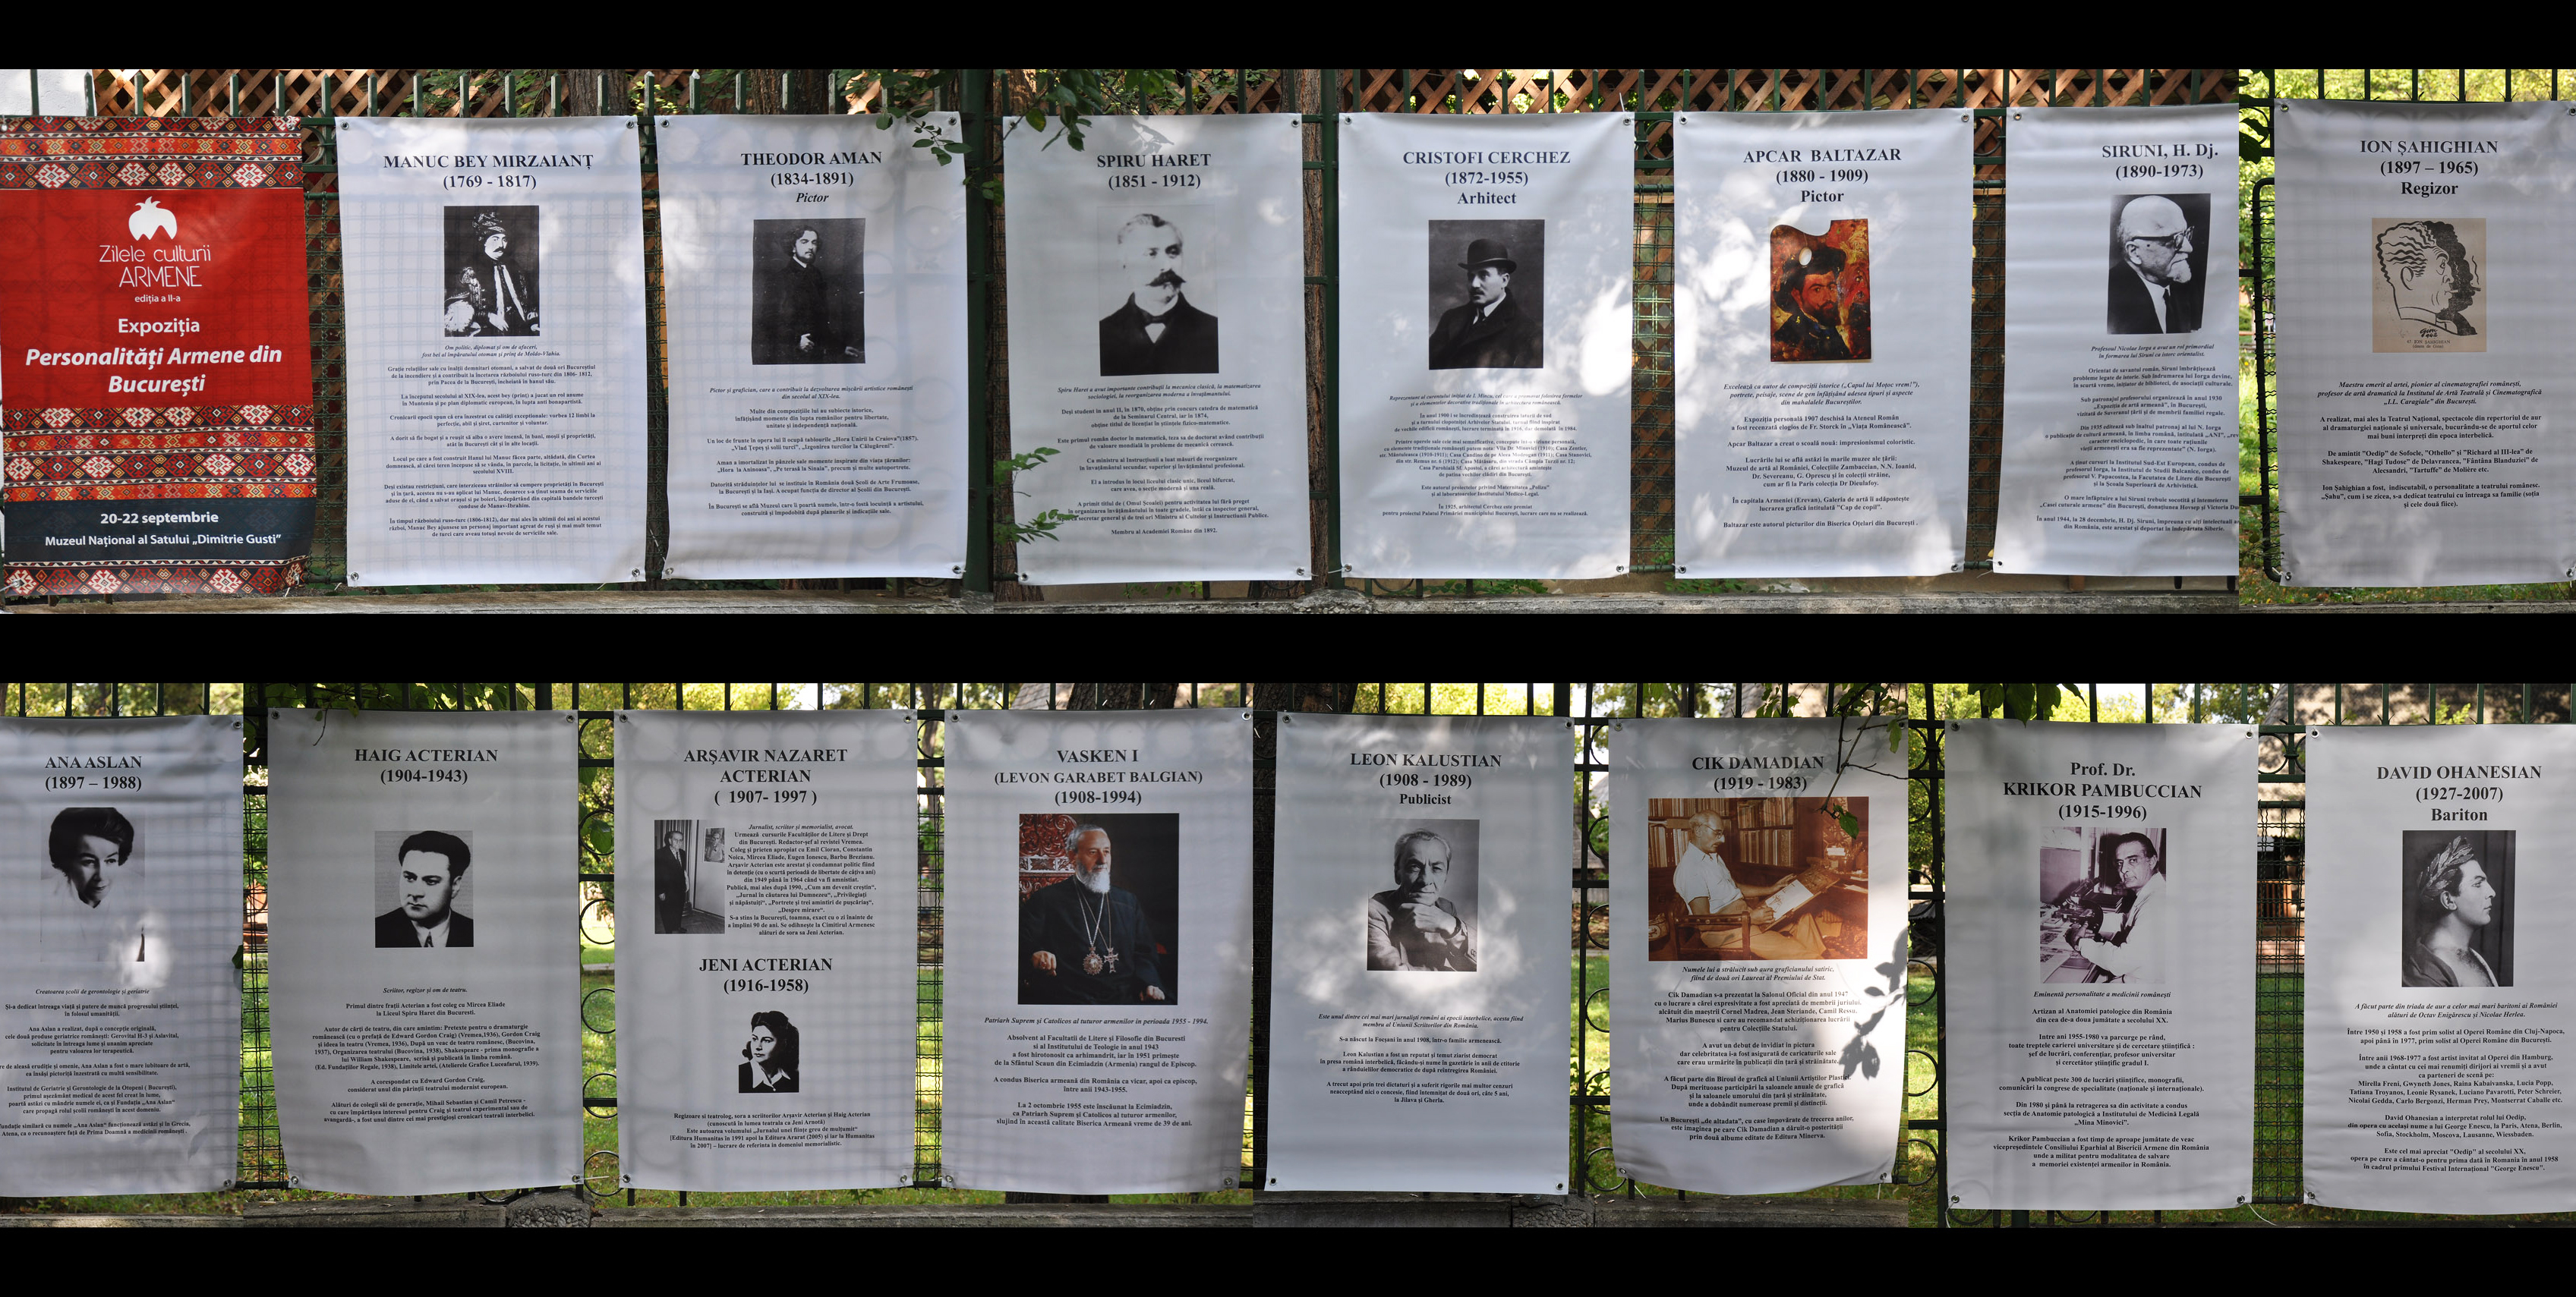
advertising, brand, portraits, poster, exhibition, romania, bucharest, bucuresti, muzeul, satului, armenian, portrete, diaspora, expozitie, armenians, armeni, armeneasca, armean